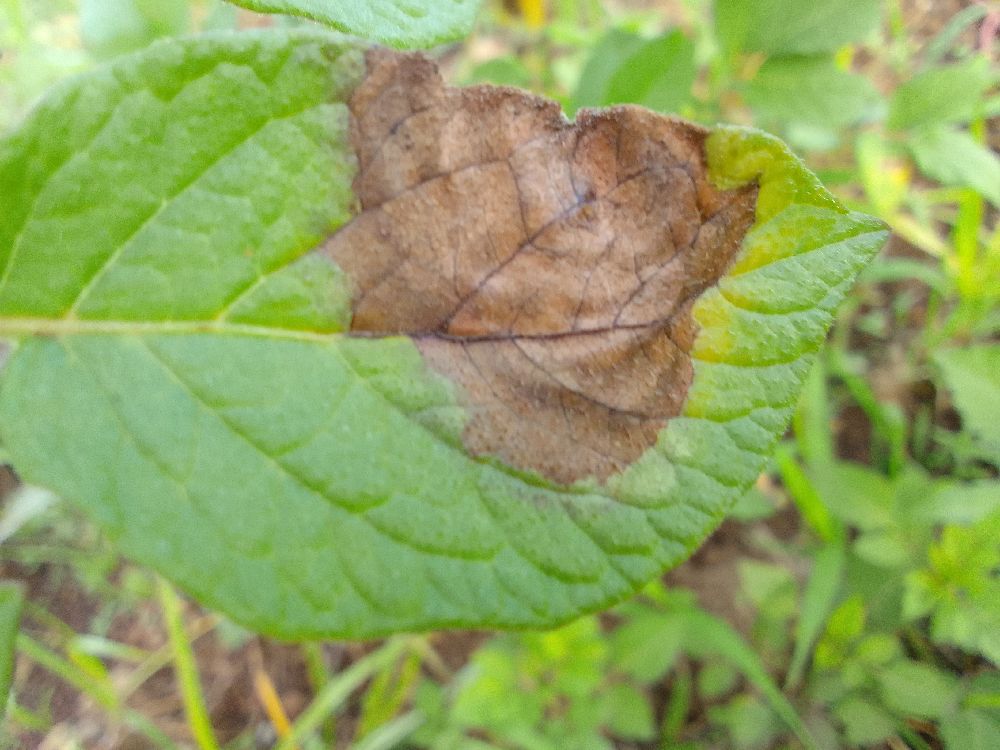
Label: Late blight